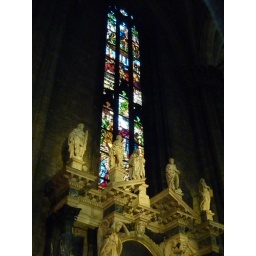
Stained glass window in Duomo (5)